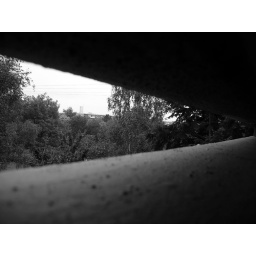
My dirty and rundown balcony gets alive in the fire of my lens .... look at it in large size.